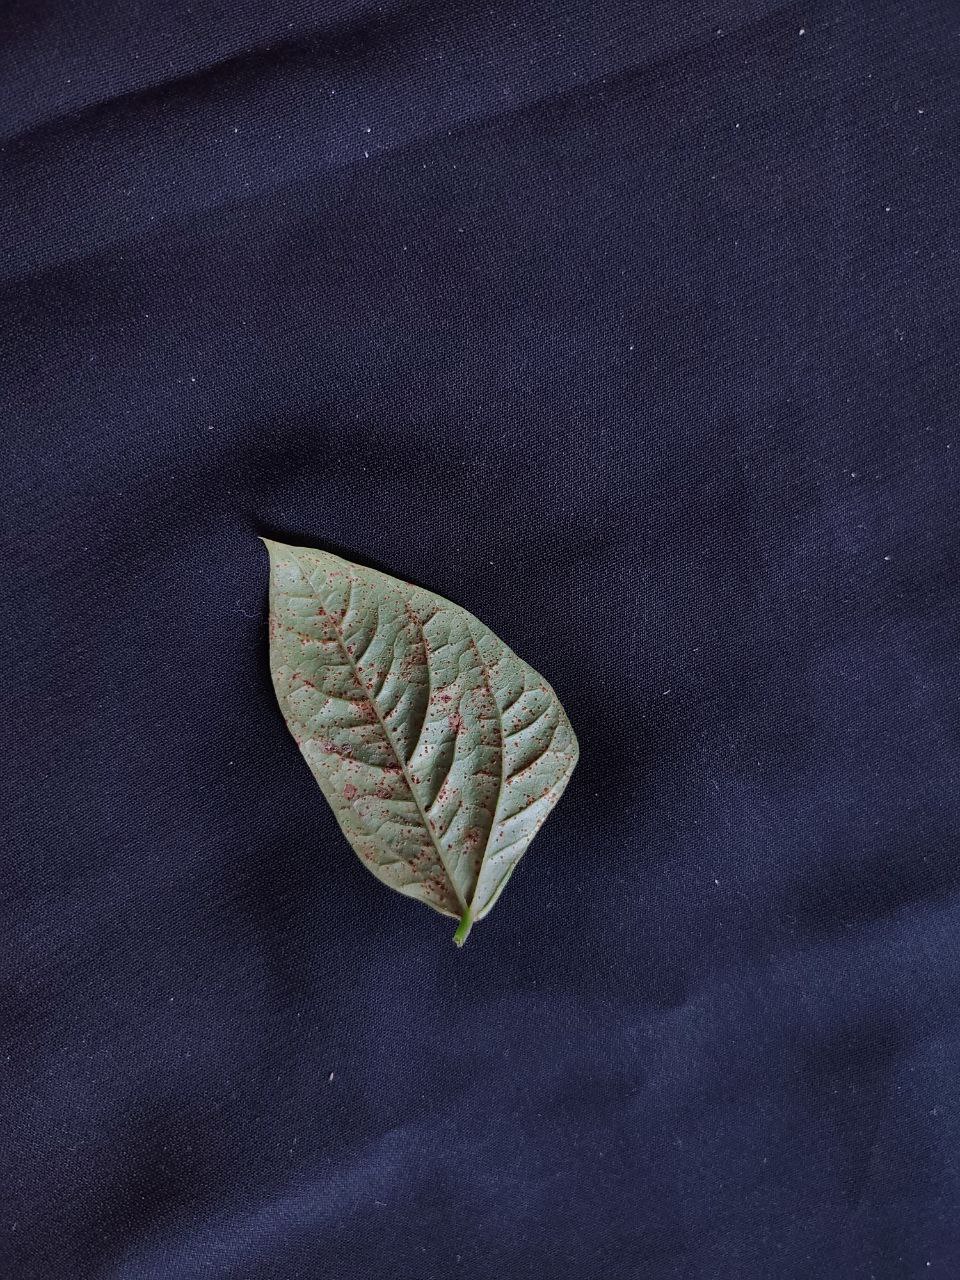
Crop: cowpea
Leaf condition: Septoria leaf spot